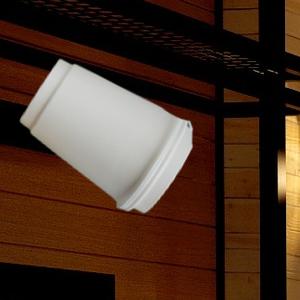
Label: cups